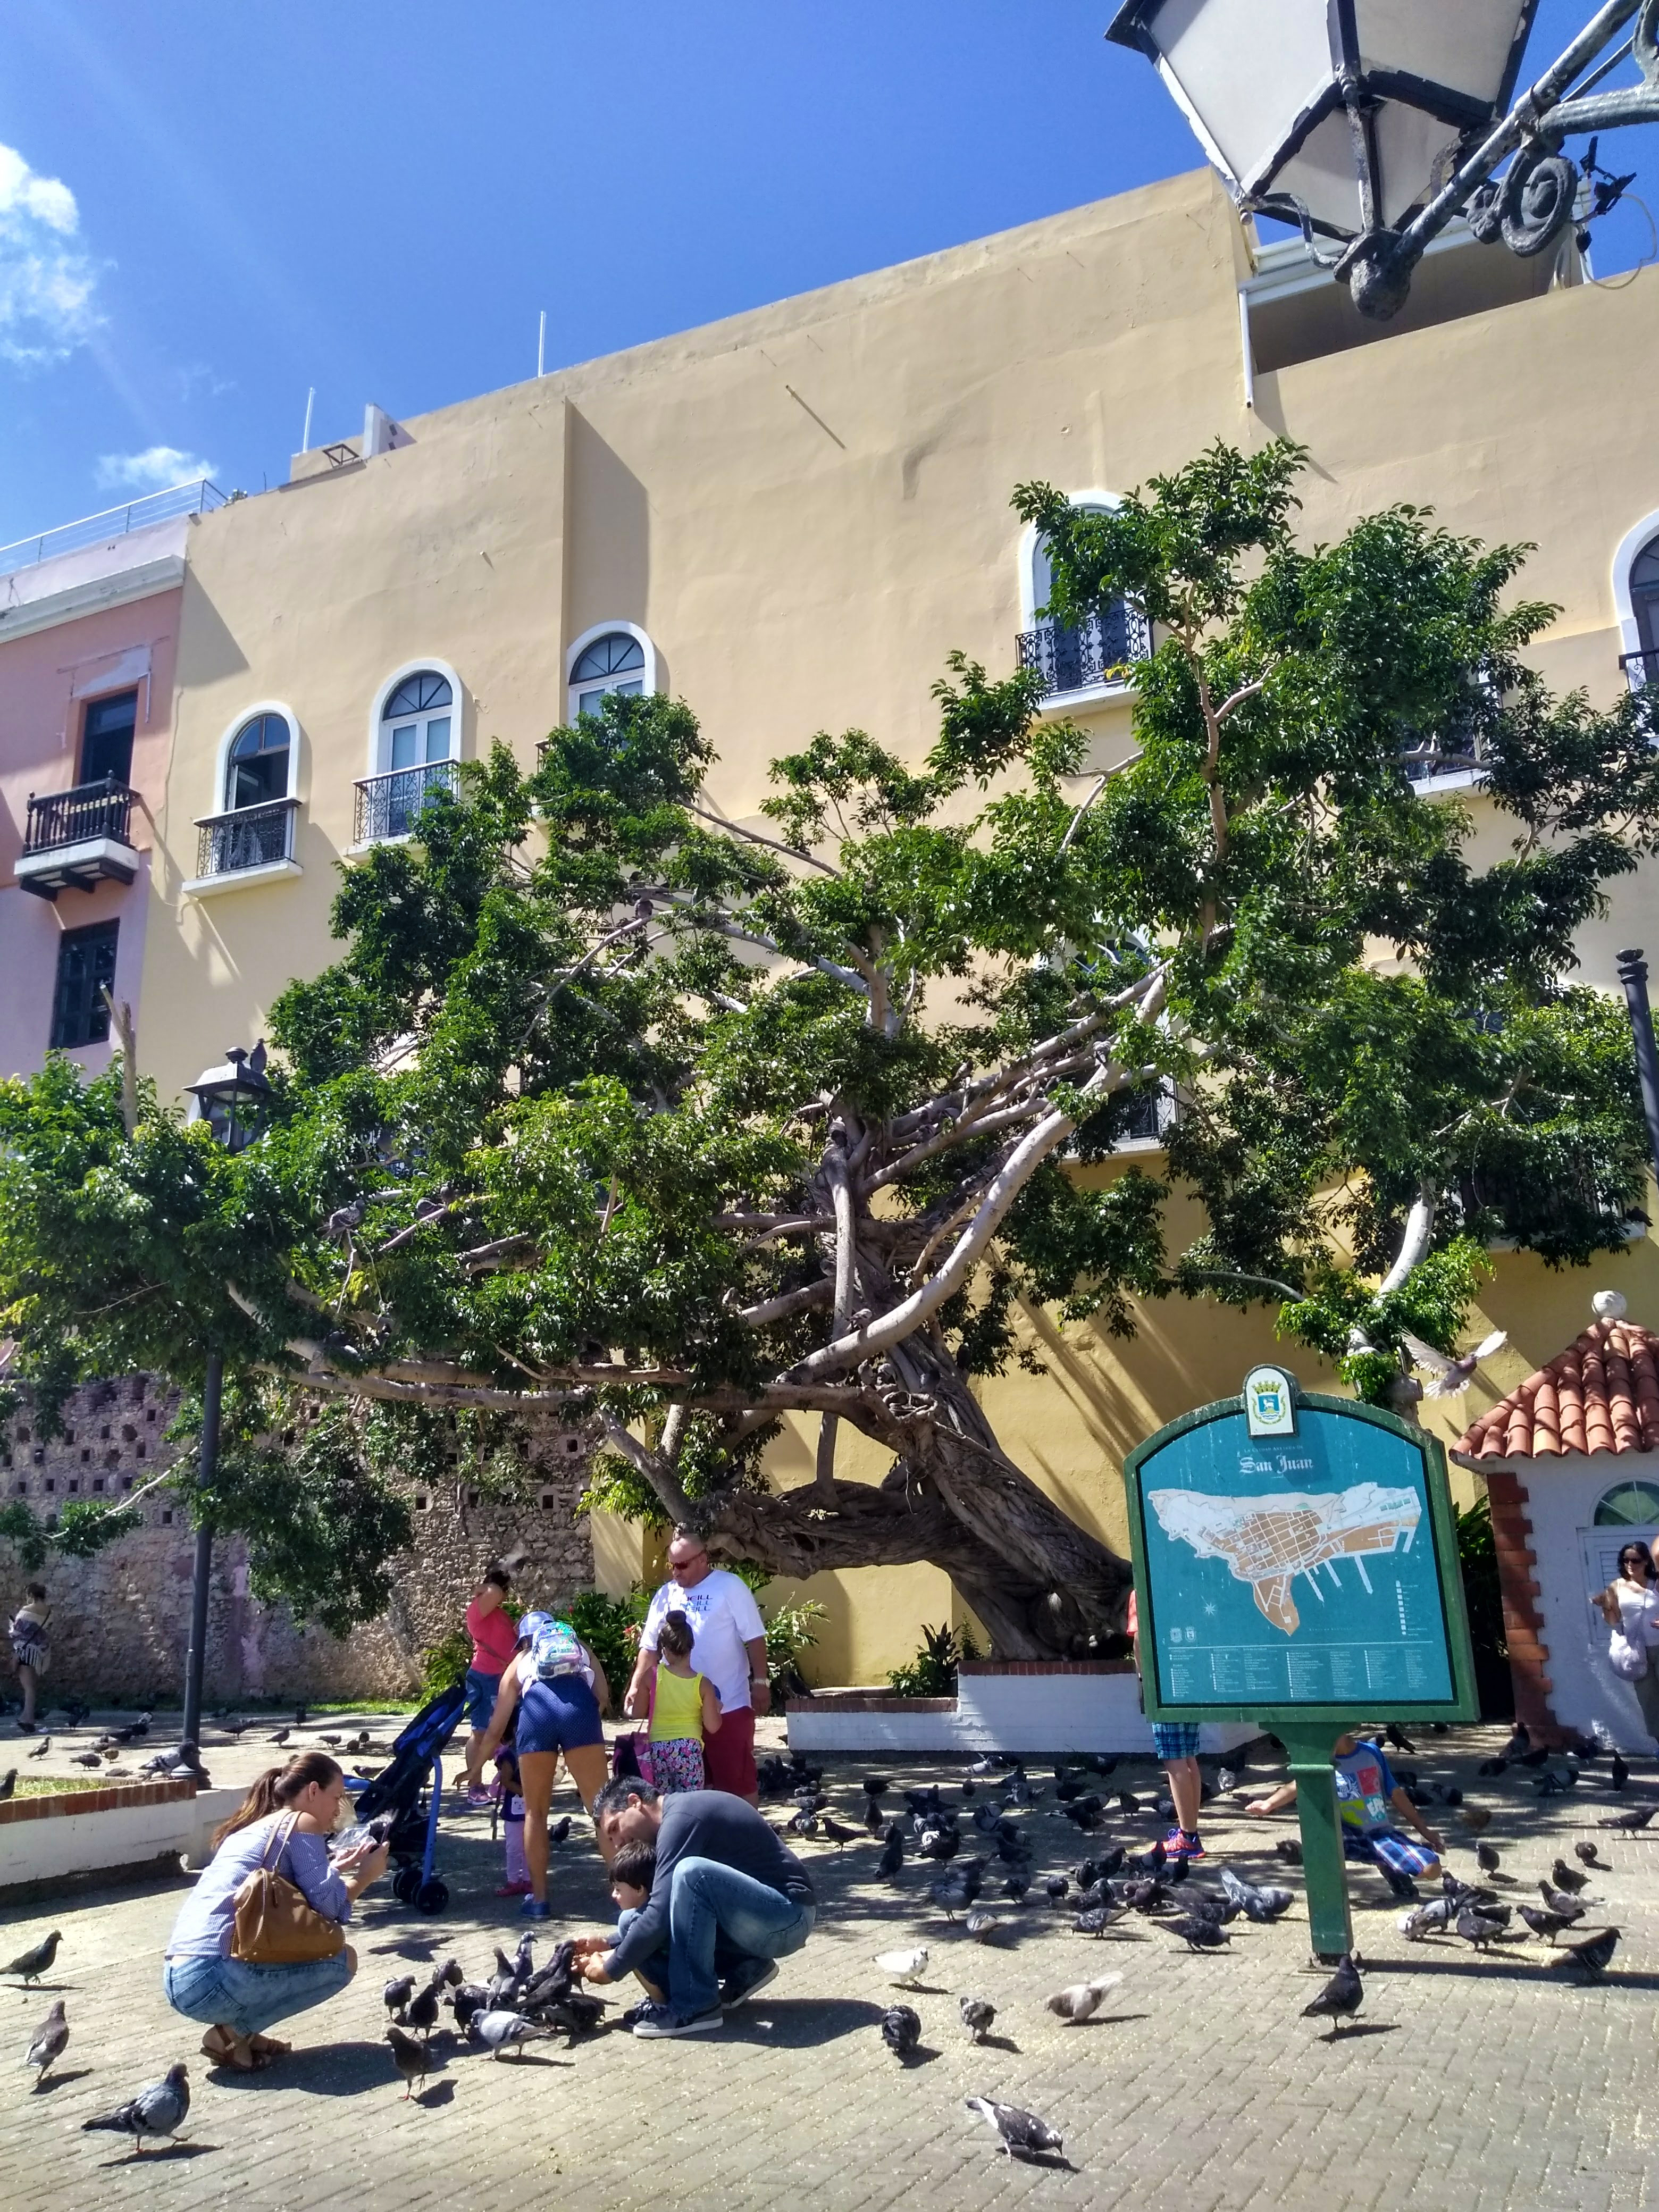
nature, tree, woody plant, plant, town, neighbourhood, city, recreation, plaza, tourist attraction, tourism, building, outdoor structure, sky